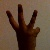
The image shows a hand gesture representing the number 6 in Indian Sign Language.